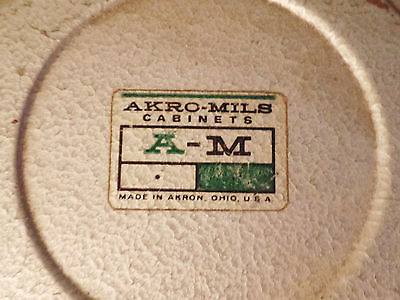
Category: cabinet